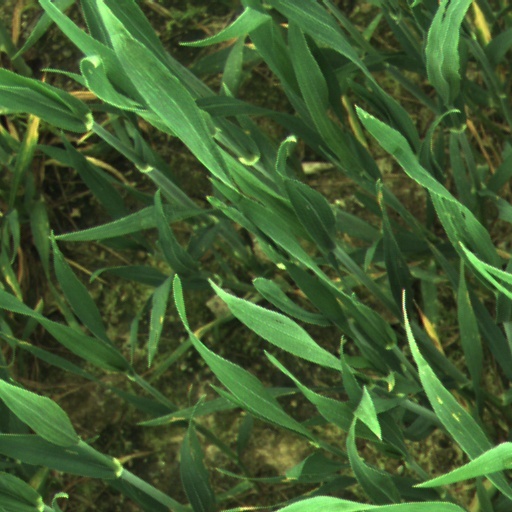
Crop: wheat